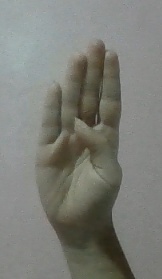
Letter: kaaf